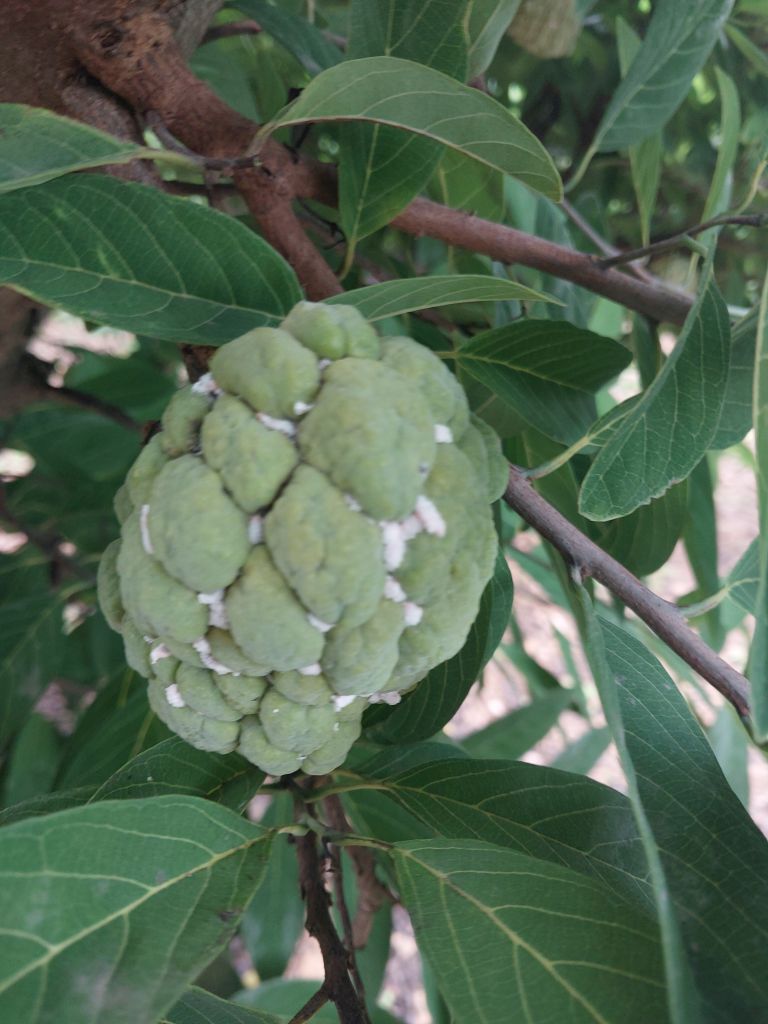
Disease label: Mealy Bug